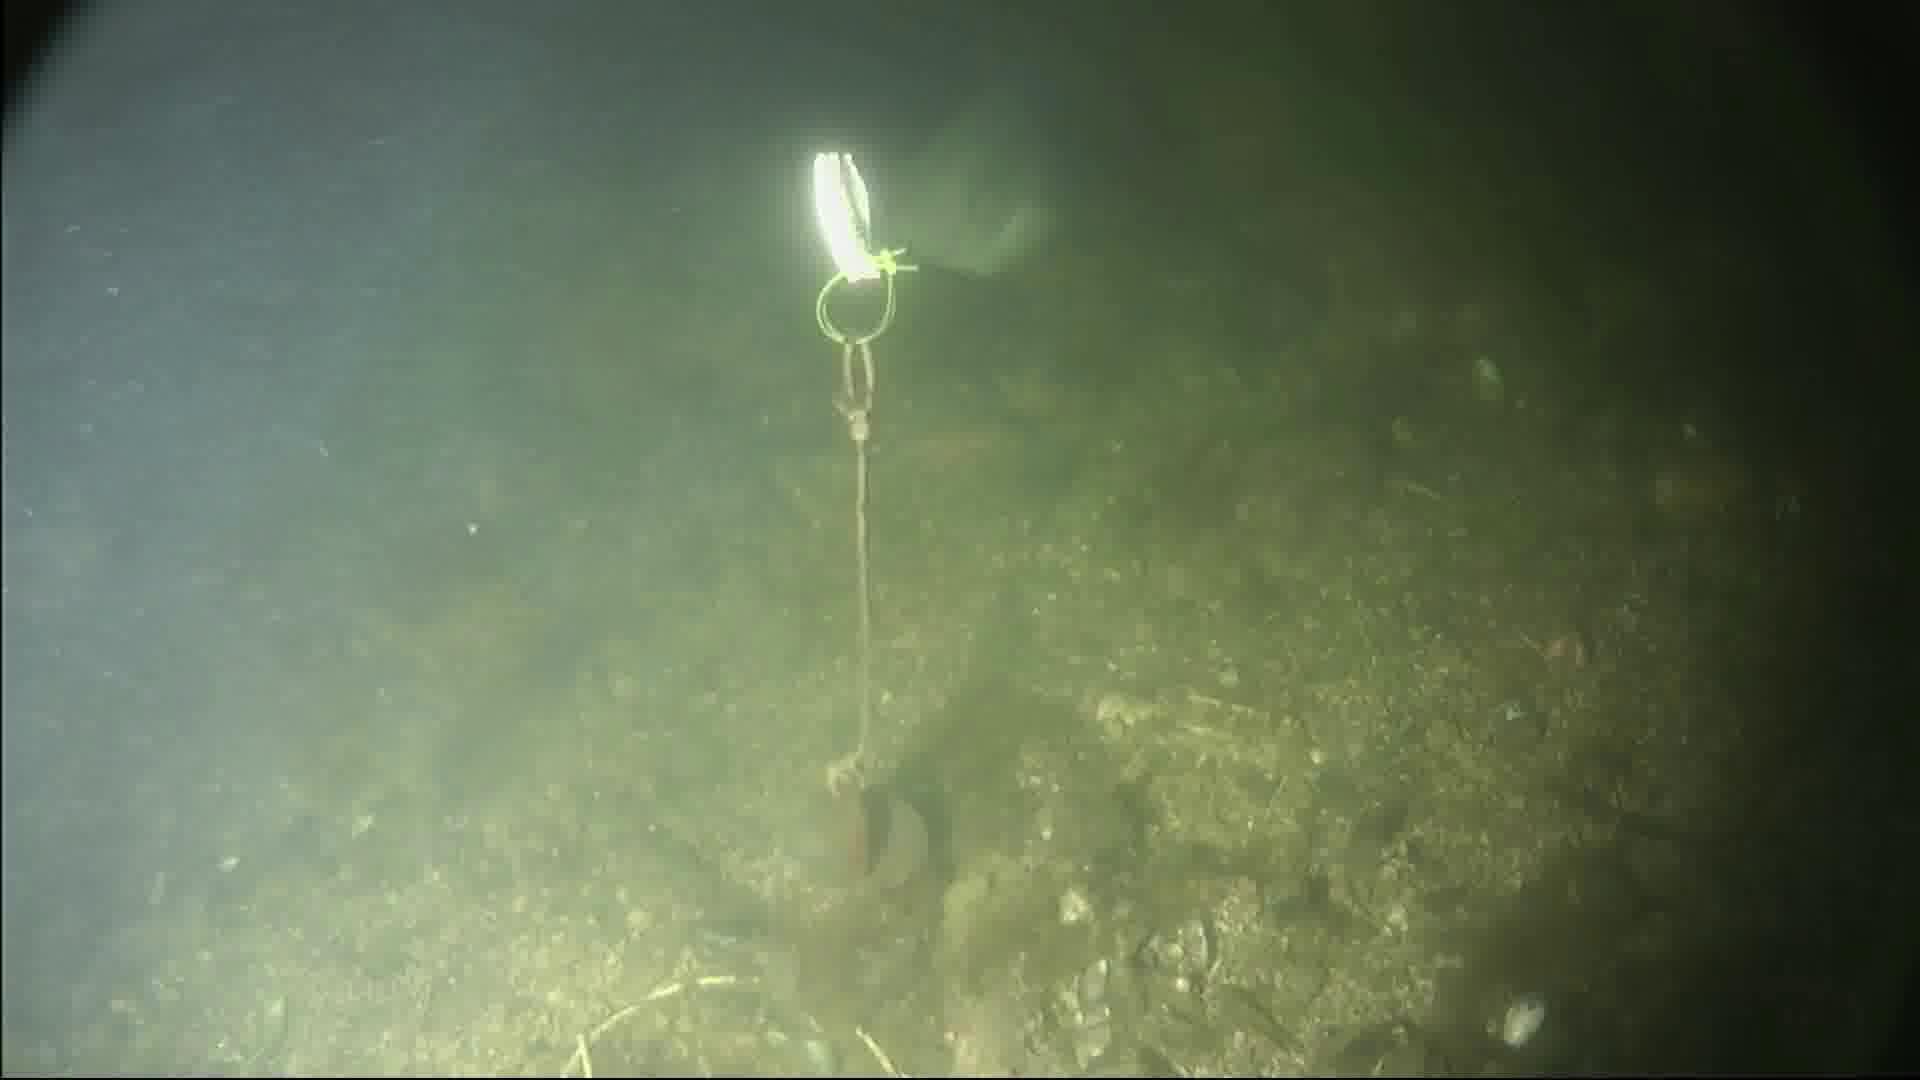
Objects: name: fish